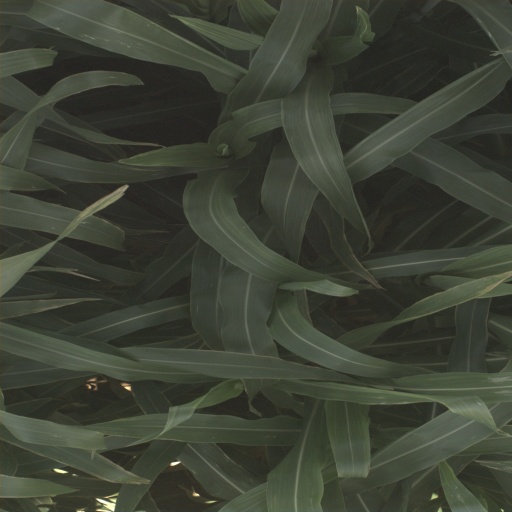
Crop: sorghum